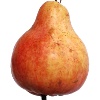
Label: red_pear